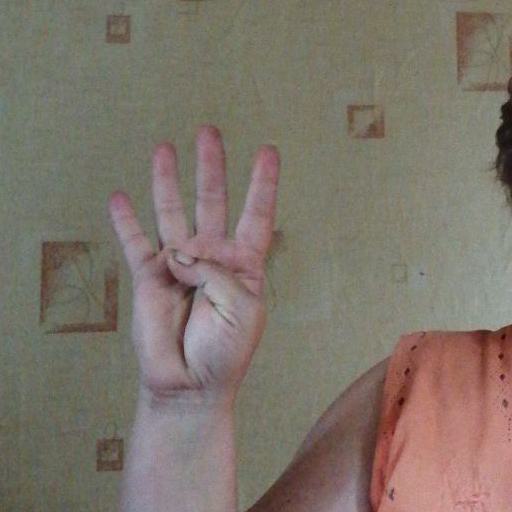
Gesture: four